Gera

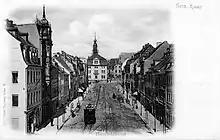
The Heinrichstraße in the 1900s

The Gera line of Reussians died out in 1802, so that it had no royal resident until the new one moved there from Schleiz in 1848. From 1848 to 1918 Gera served as the capital of the Principality of Reuss-Gera. With the industrial revolution in the mid-19th century, Gera grew rapidly, due largely to its textile industry, which saw the first Power loom installed in 1836. In 1859, Gera was first connected by railway to Halle via Zeitz and Weißenfels. During the following decades, rail lines in all directions made Gera to a transport hub, and the town kept growing. The second electric tram in Germany was installed in Gera in 1892.